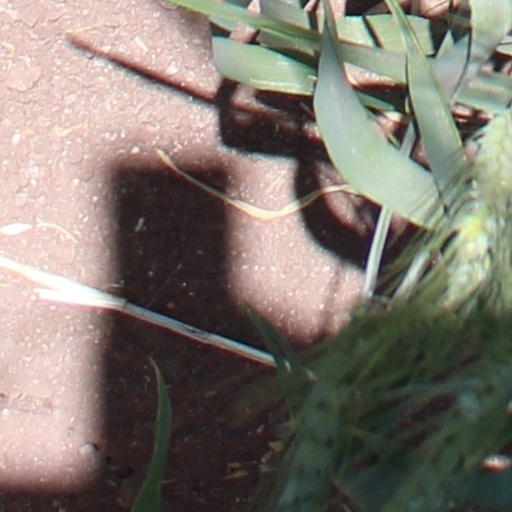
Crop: wheat